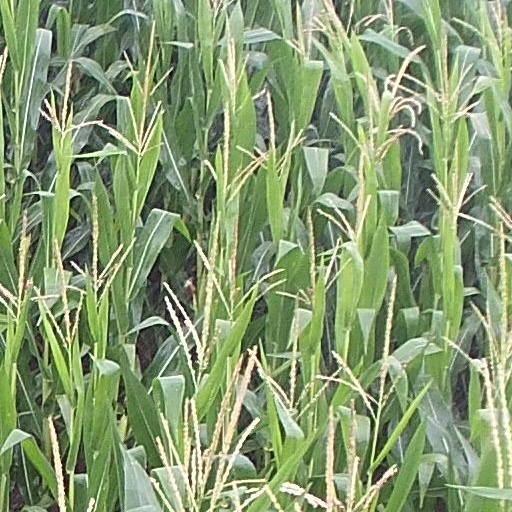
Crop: maize; corn